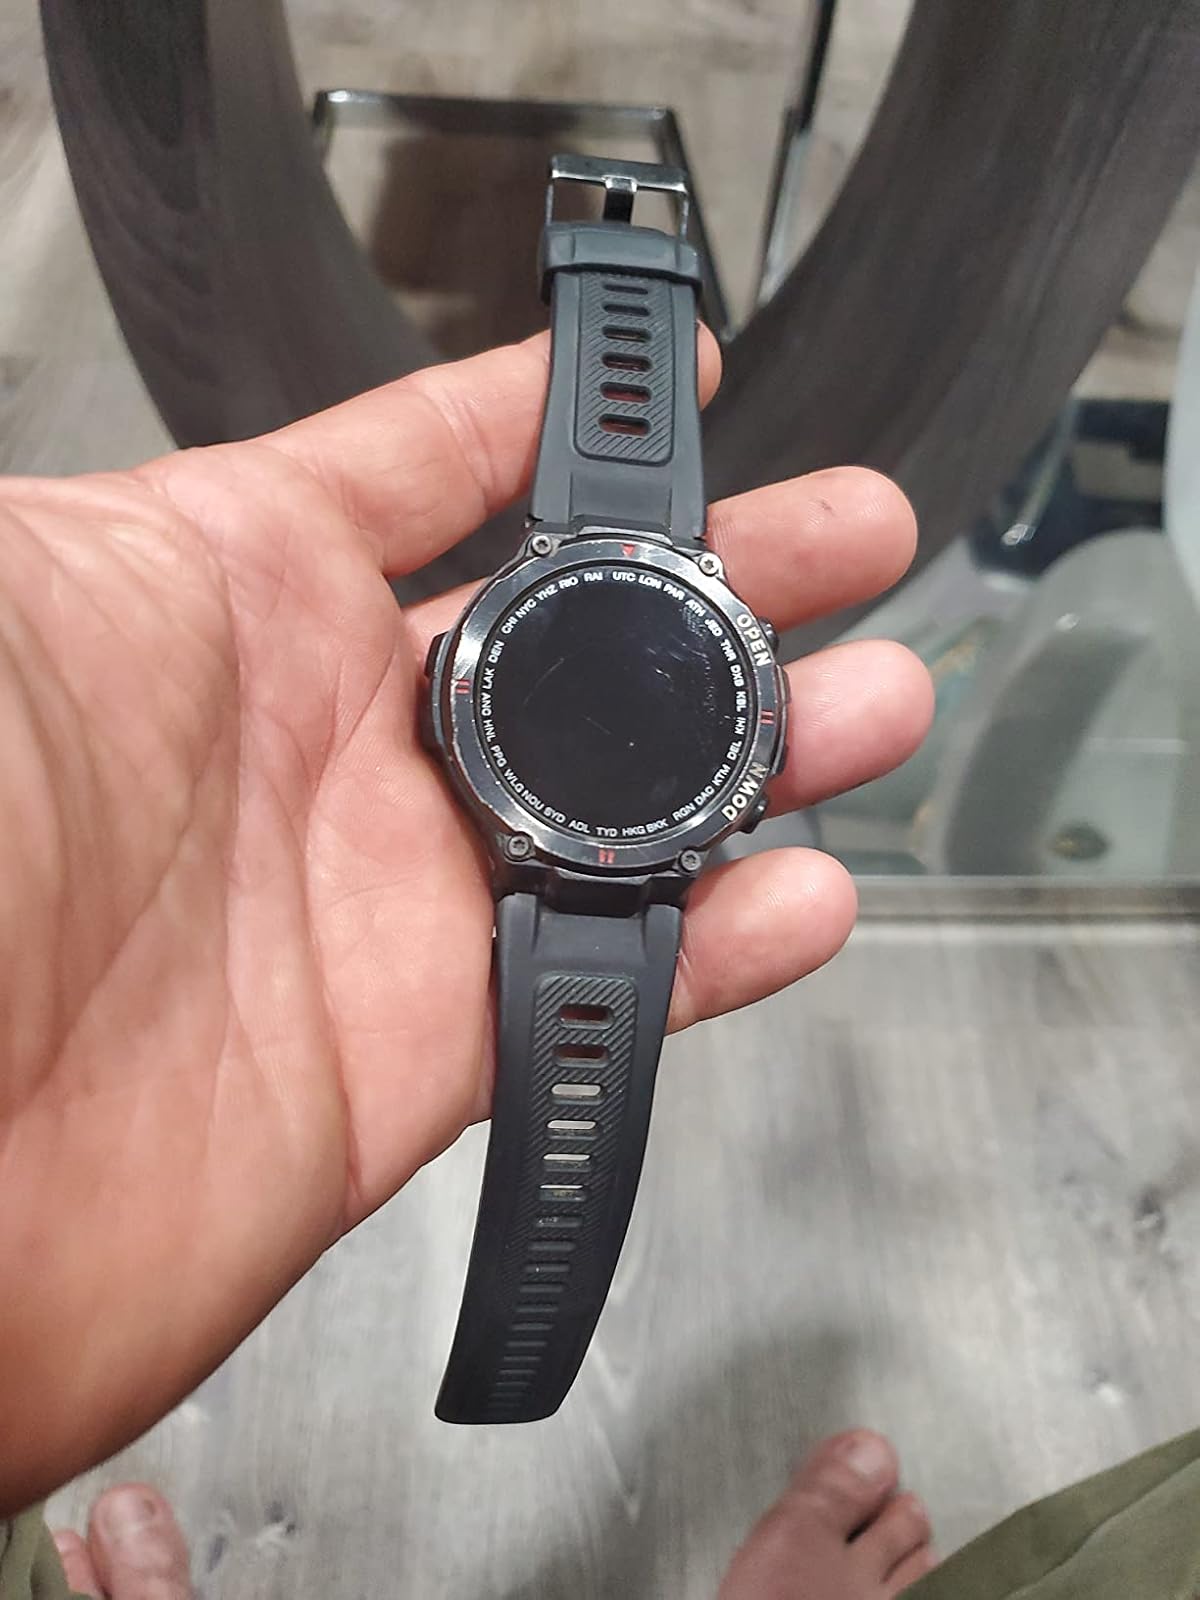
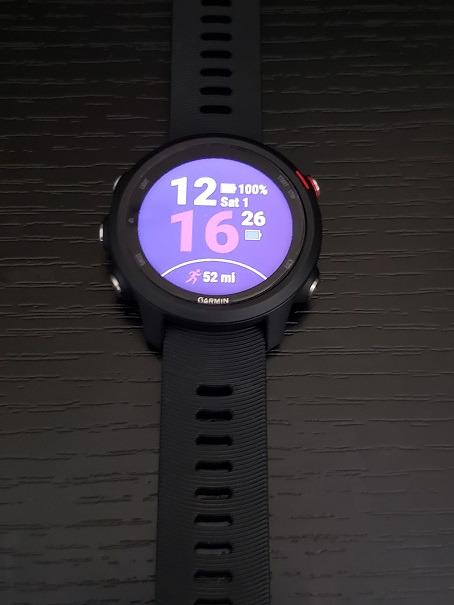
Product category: smartwatch
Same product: no